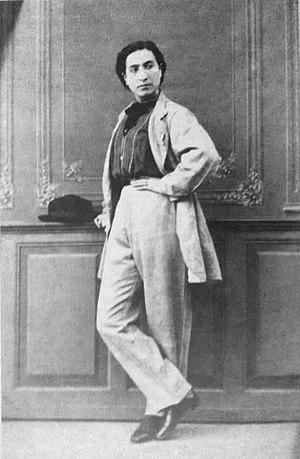
Ana Maria de Jesus Ribeiro, connue sous le nom d'Anita Garibaldi, née le 30 août 1821 à Laguna au Brésil et morte le 4 août 1849 à Ravenne, est une personnalité du Risorgimento. Elle est l'épouse de Giuseppe Garibaldi, héros de l'Unité italienne, rencontré en 1839, lors de l'exil de ce dernier en Amérique latine.